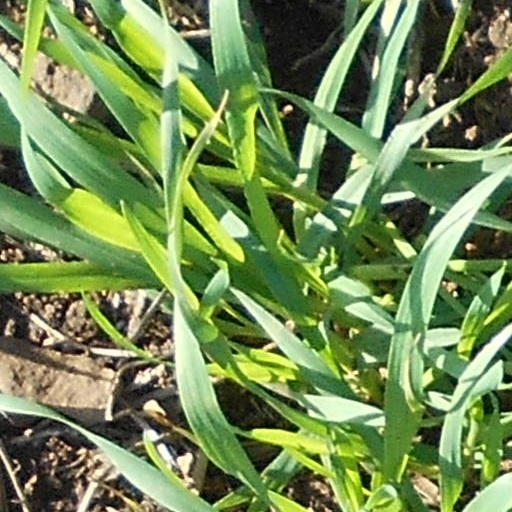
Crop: wheat